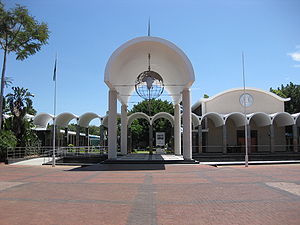
Botswana / Politik
Botswanas parlament i Gaborone
"Botswana, officielt Republikken Botswana, er en indlandsstat i det sydlige Afrika. Indbyggerne omtaler sig selv som ""batswana"". Tidligere var landet det britiske protektorat Bechuanaland, men ved uafhængigheden 30. september 1966 tog det sit nuværende navn. Hovedstaden er Gaborone.